Defence Forces of Georgia

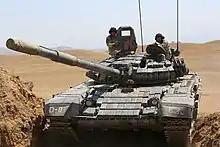
Georgian soldiers, 44th Armored Battalion, drive a T-72 tank into a fighting position during a combined training exercise, Vaziani, Republic of Georgia, Aug. 6, 2017.

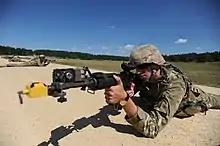
Soldiers of the 32nd Battalion conducting pre-deployment training, 2012

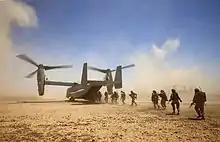
Georgian soldiers of 33rd Battalion and US Marines board a MV-22B Osprey during the Georgian lead operation Northern Lion II, 2013

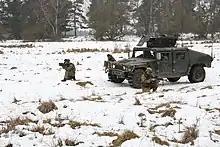
Soldiers from the 43rd Mechanized Battalion during exercises, 2015

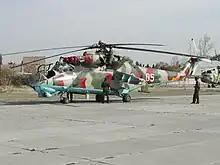
Georgian Mi-24 attack helicopter

In 2011 the Georgian high command decided to divide its military forces into two main operational units; the Eastern and Western Operational Groups. The aim was to create two independently acting military districts which would consist of forces in accordance to the strategic value of their deployment areas yet being balanced in their type of equipment. In case of war each group will be able to coordinate its operations independently from high command, having its own logistical and administrative reserves.